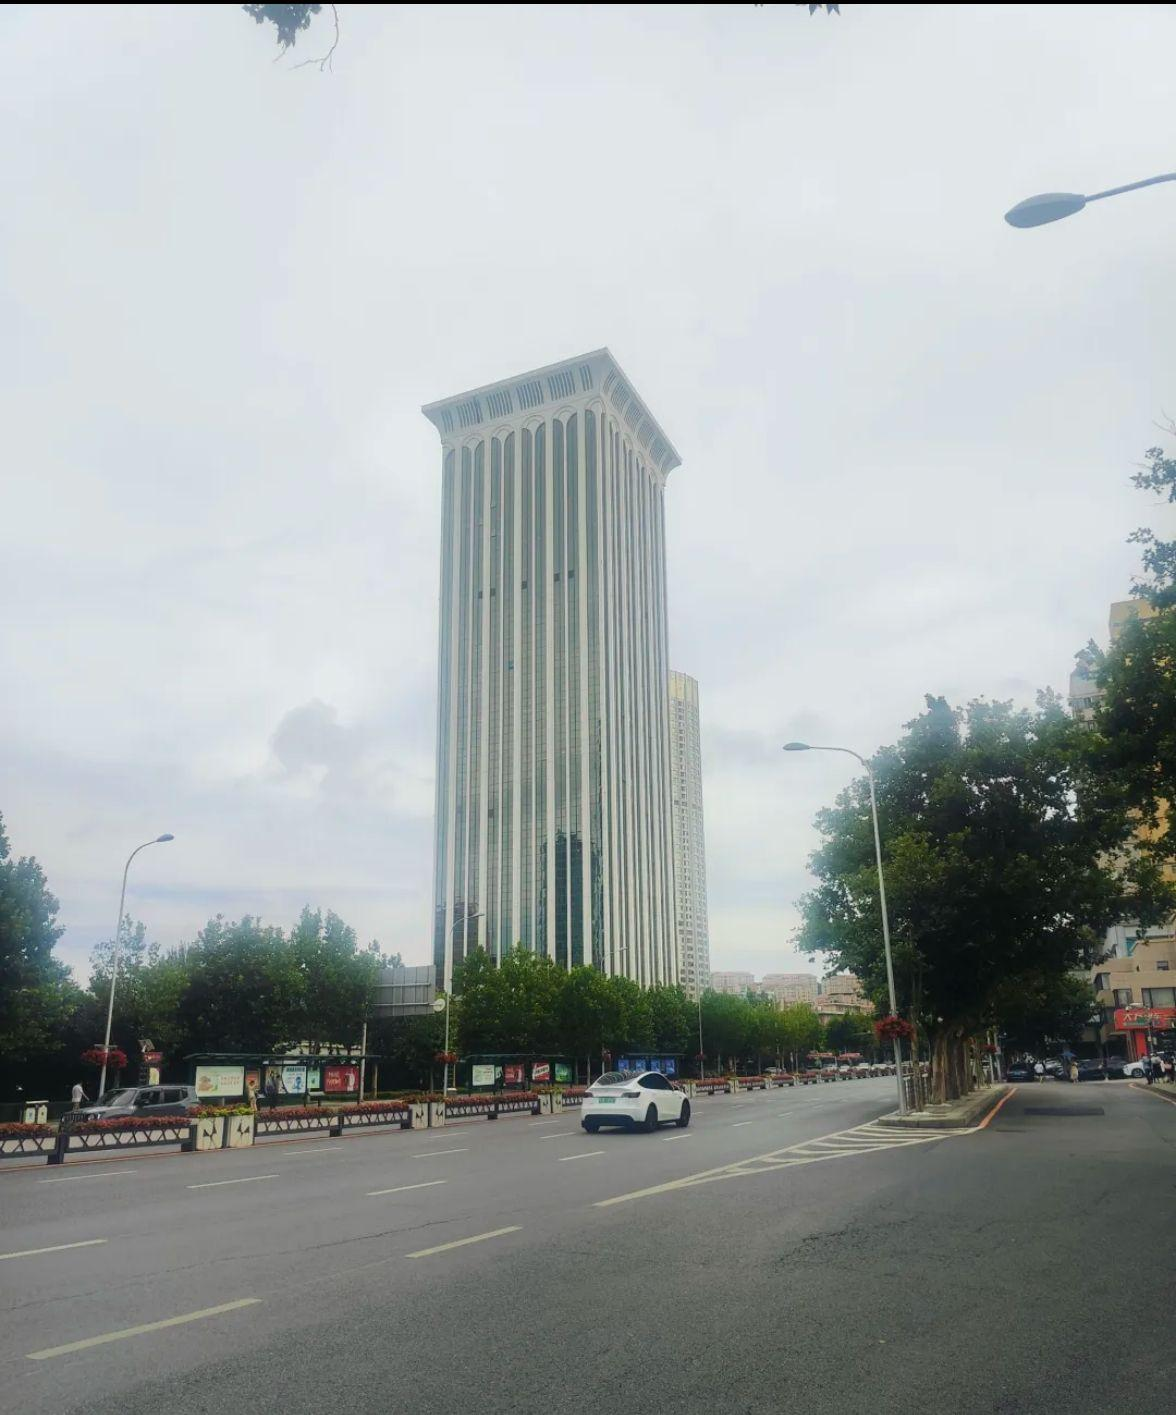
地标名称：中国人寿希望大厦
所在城市：大连市·西岗区